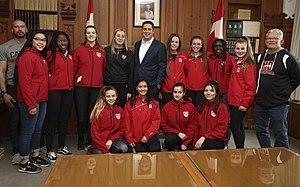
Bonne chance aux femmes du Collège Athol Murray de Notre Dame pour votre tournoi! Go hounds!